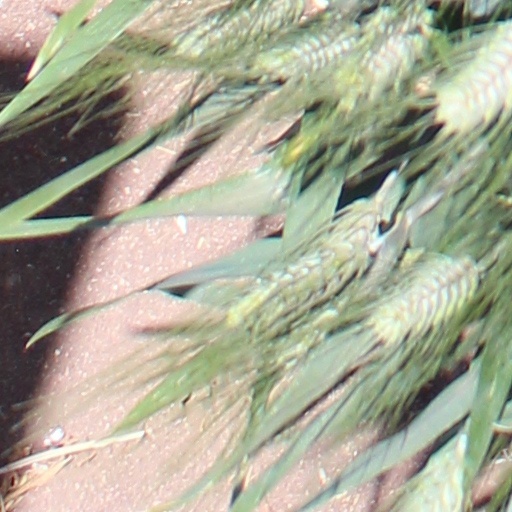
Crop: wheat